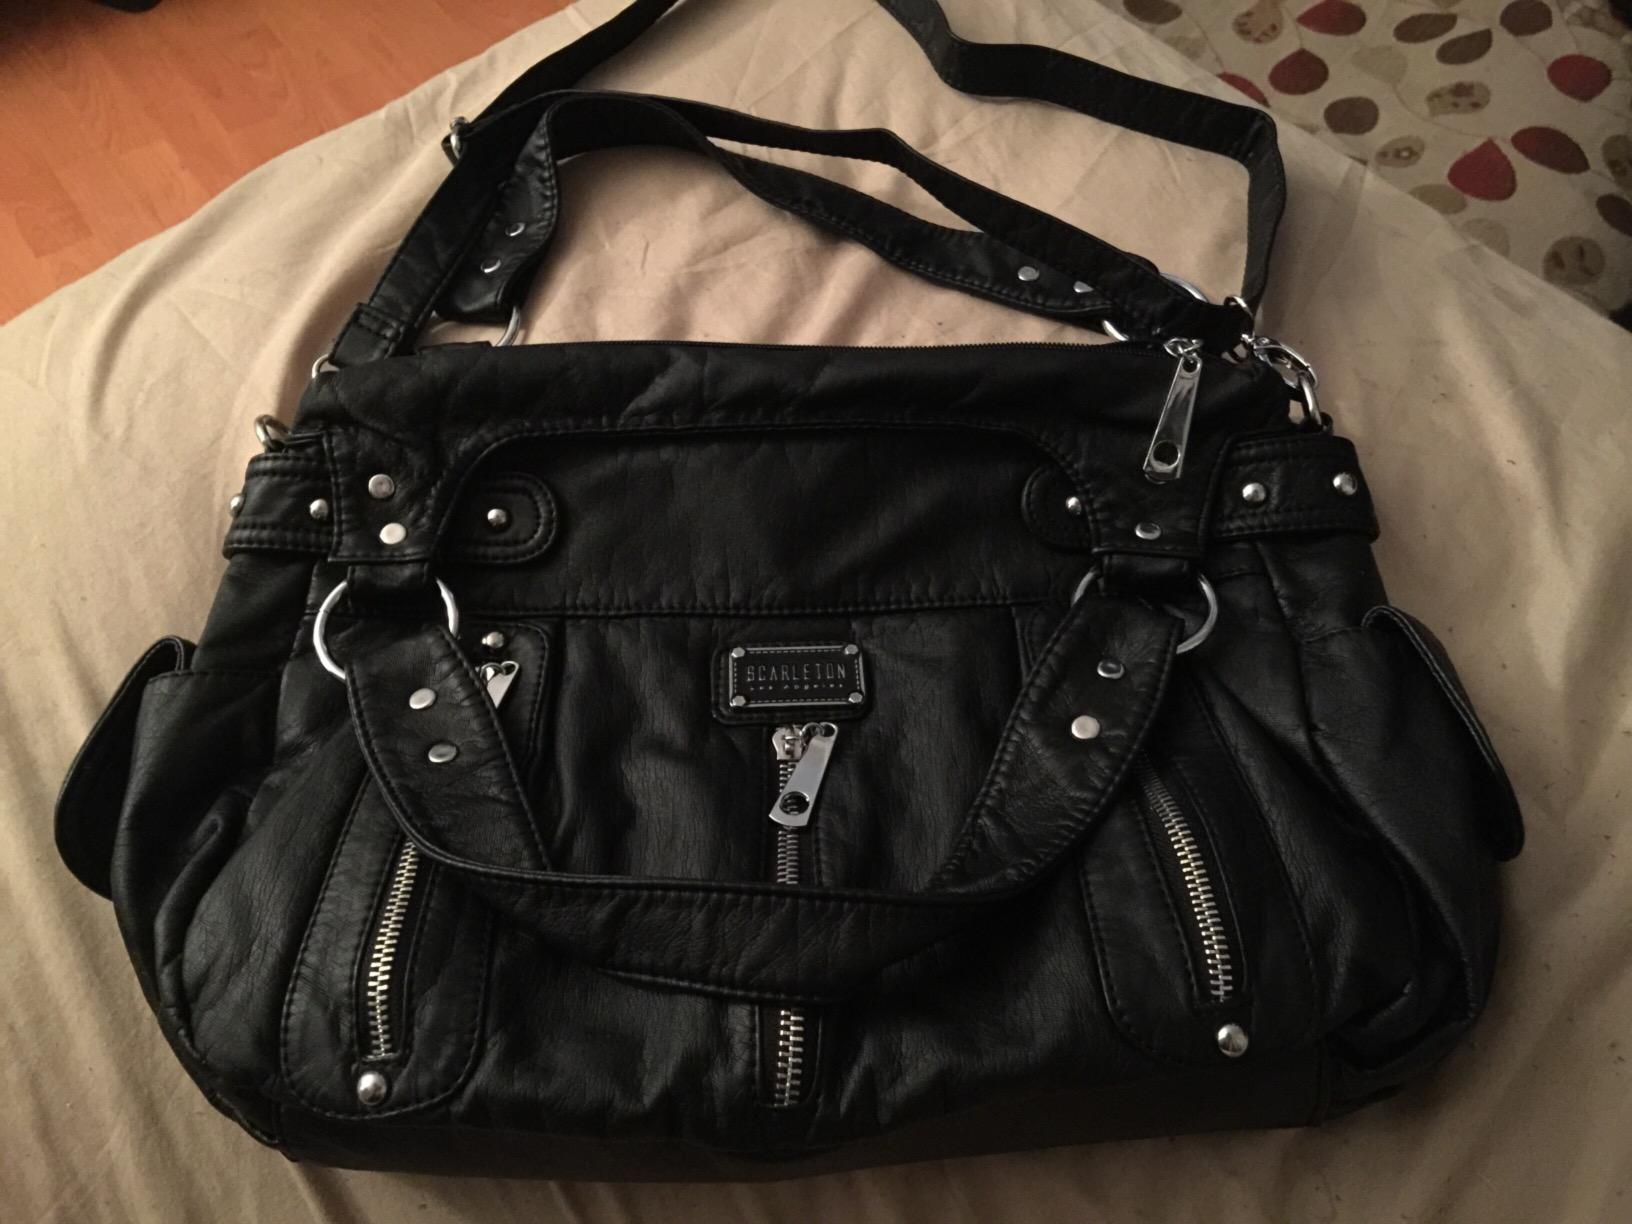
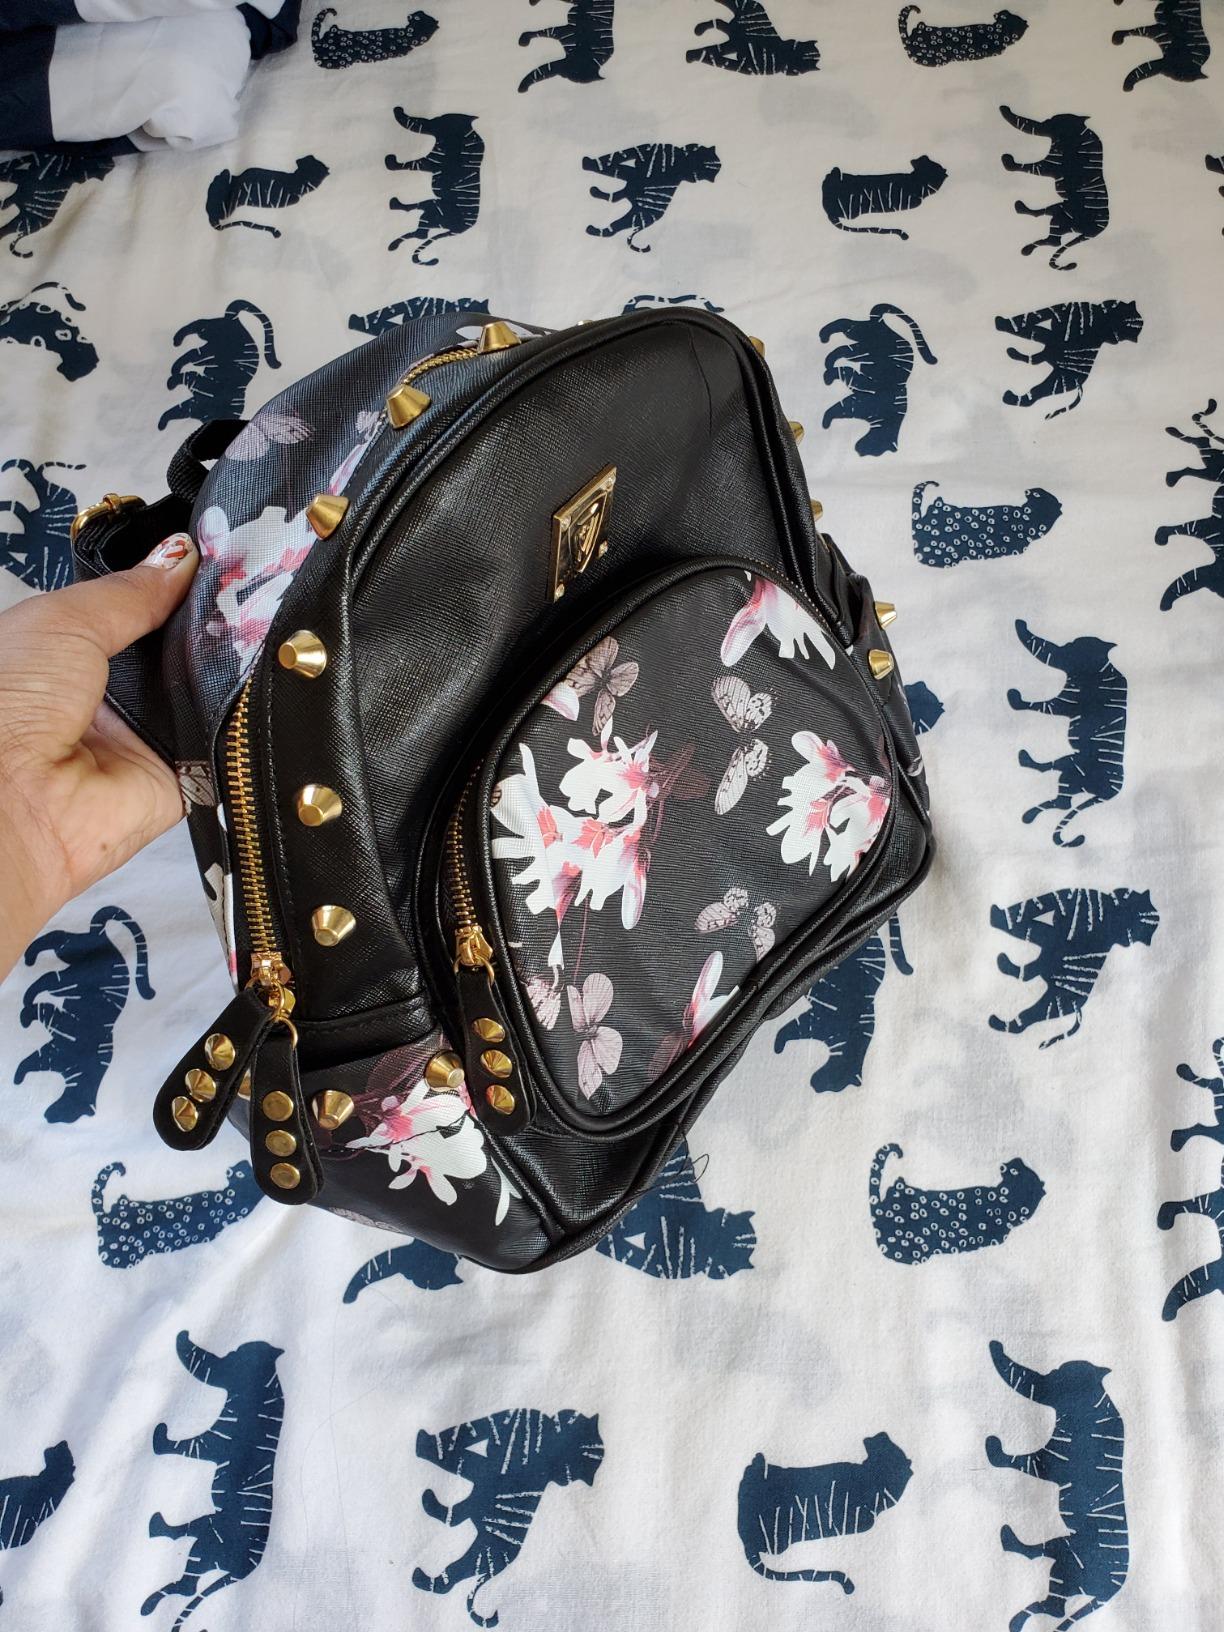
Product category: accessories_handbag
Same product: no